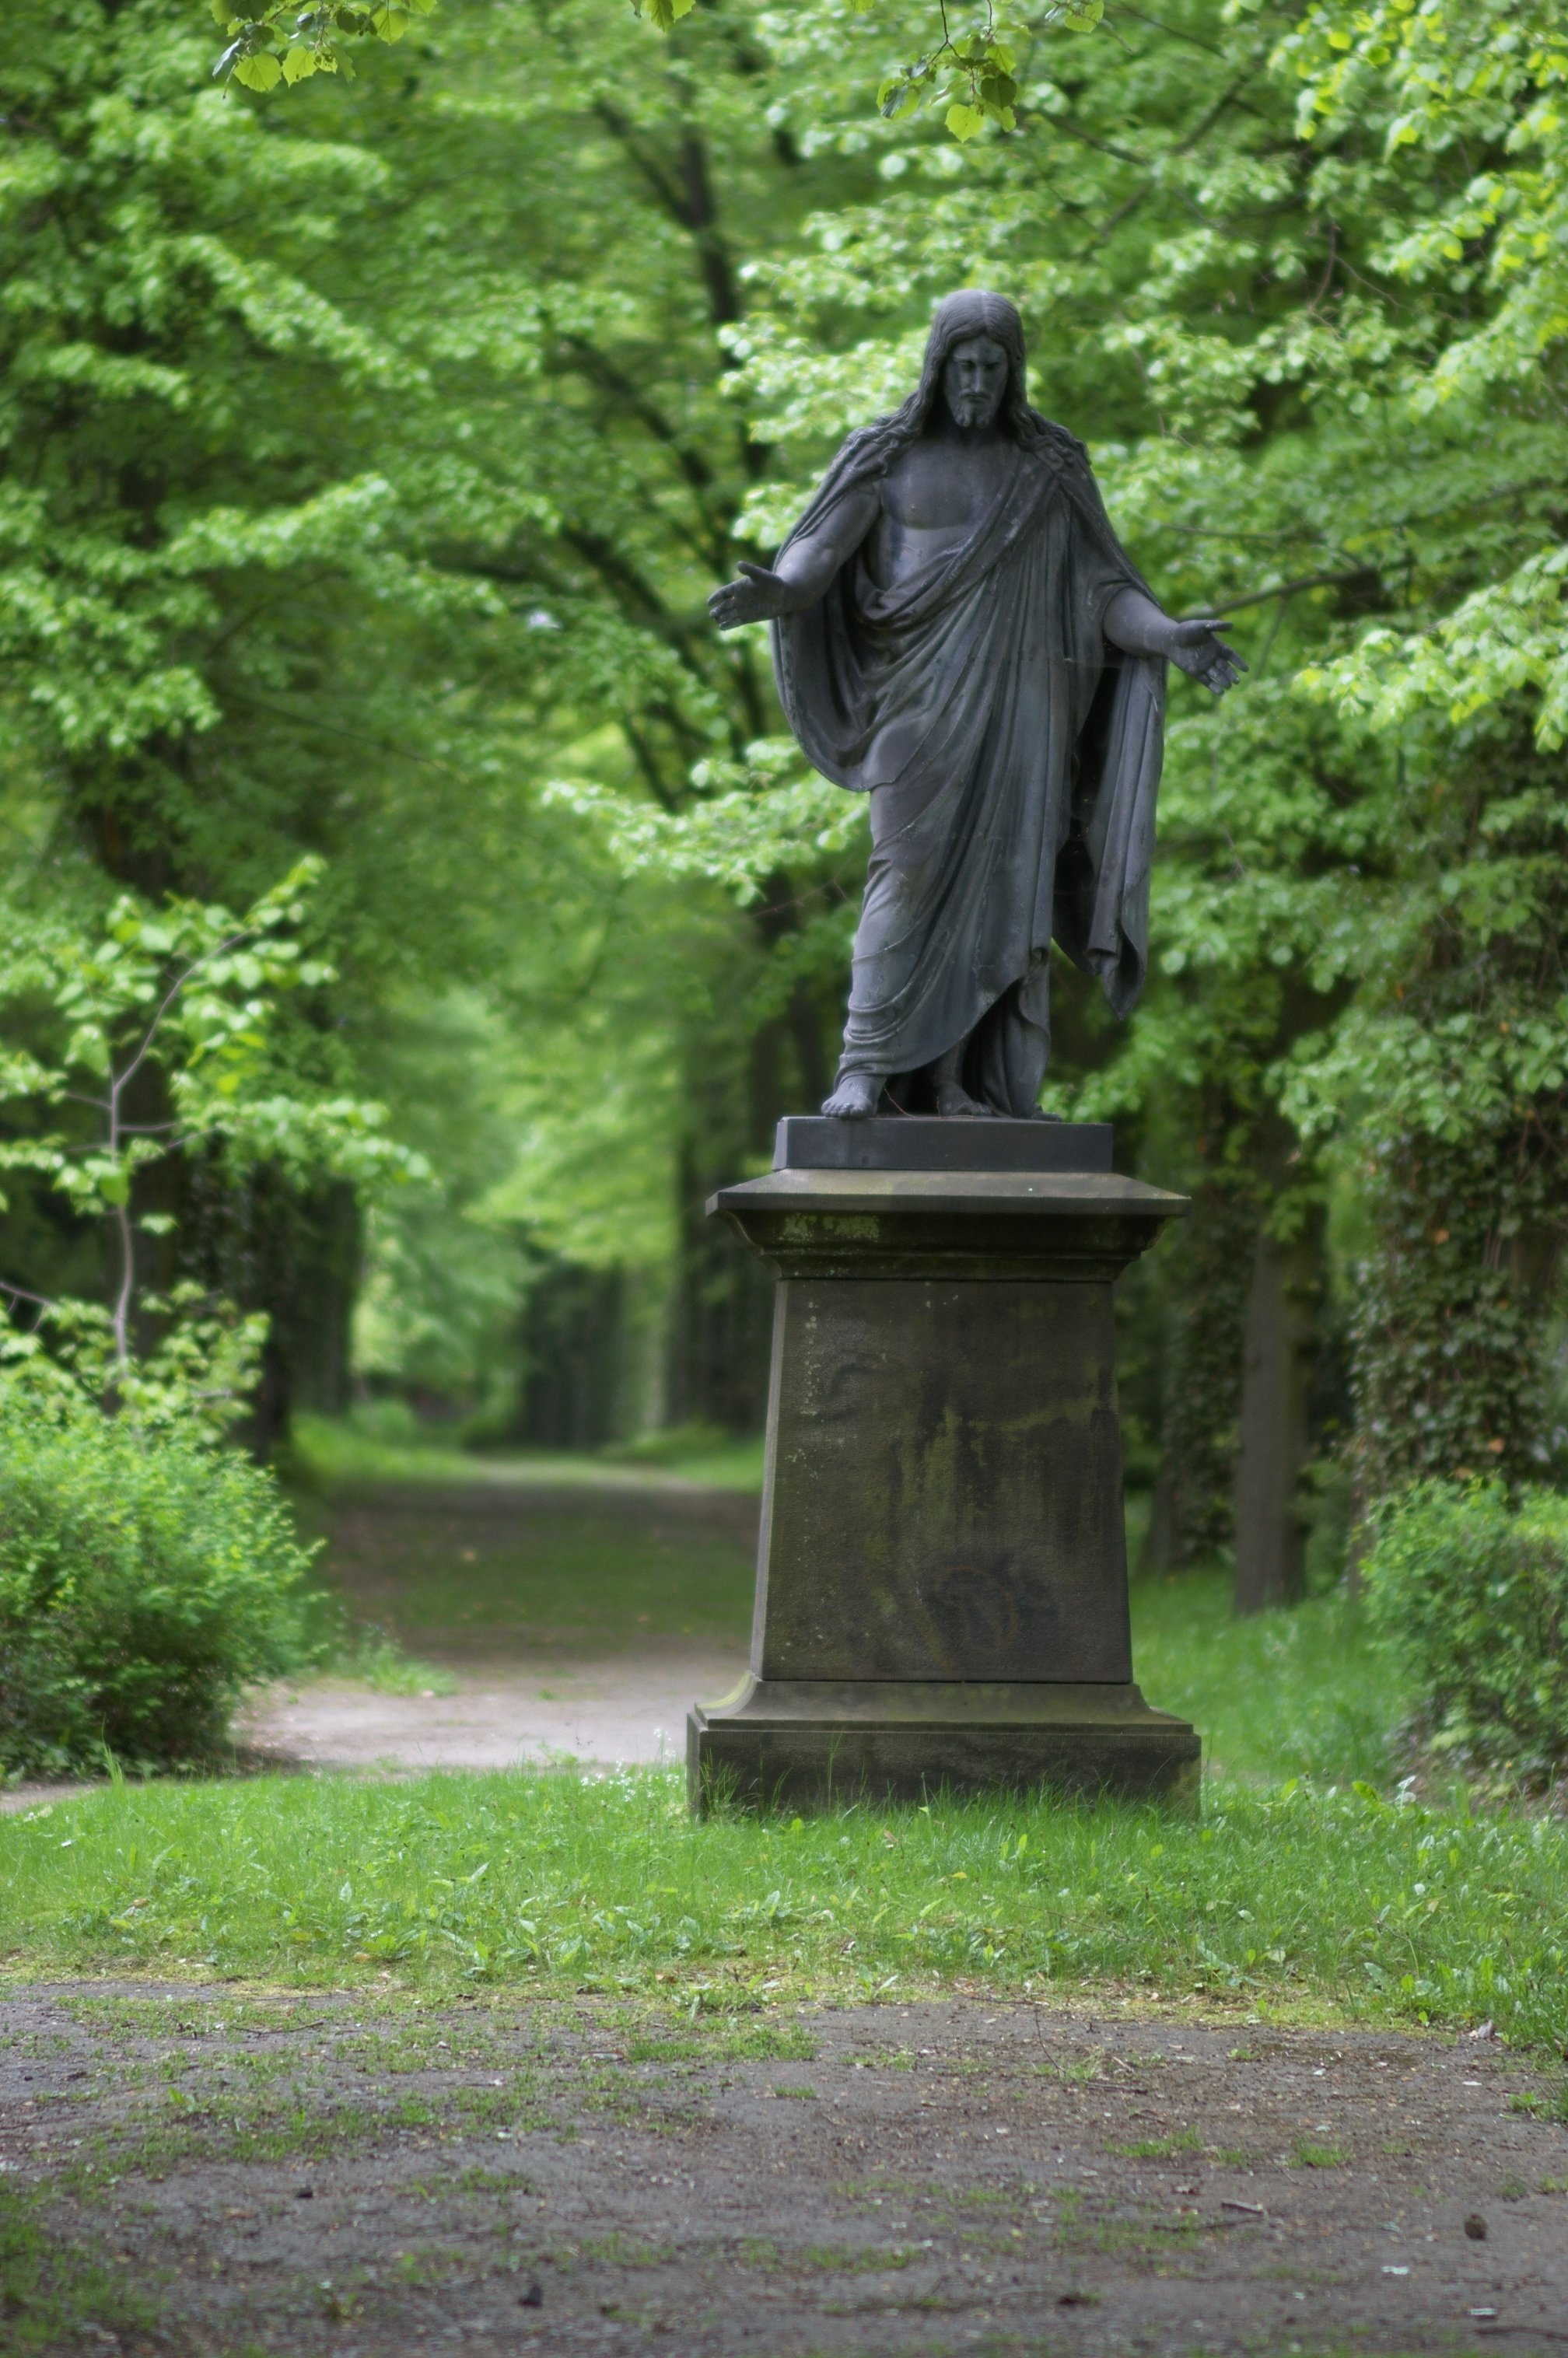
monument, statue, sculpture, memorial, art, rawtherapee, germany, deutschland, berlin, walimex, samyang, pentax, 85mm, lenstagged, steffenzahn, k100d, justpentax, iamflickr, pankow, 85mmf14, walimex85mm, walimexpro8514if